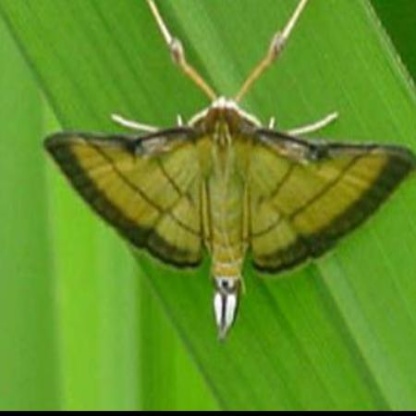
Nhãn: Sâu cuốn lá nhỏ ( Rice leaf folder)